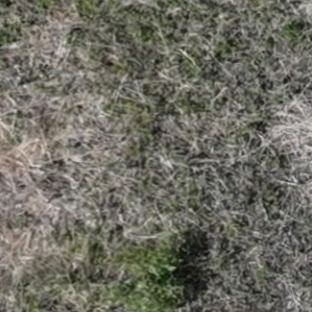
Month: may